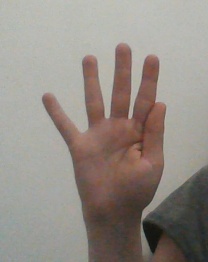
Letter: sheen